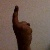
The image shows a hand gesture representing the number 1 in Indian Sign Language.